Maybole Juniors F.C.

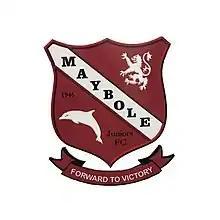

Maybole Juniors Football Club are a Scottish football club based in the town of Maybole, Ayrshire. Formed in 1946, they are based at Ladywell Stadium, and currently compete in the .